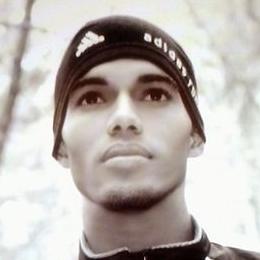
Age: 27